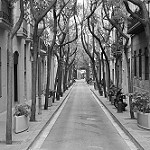
Label: B & W